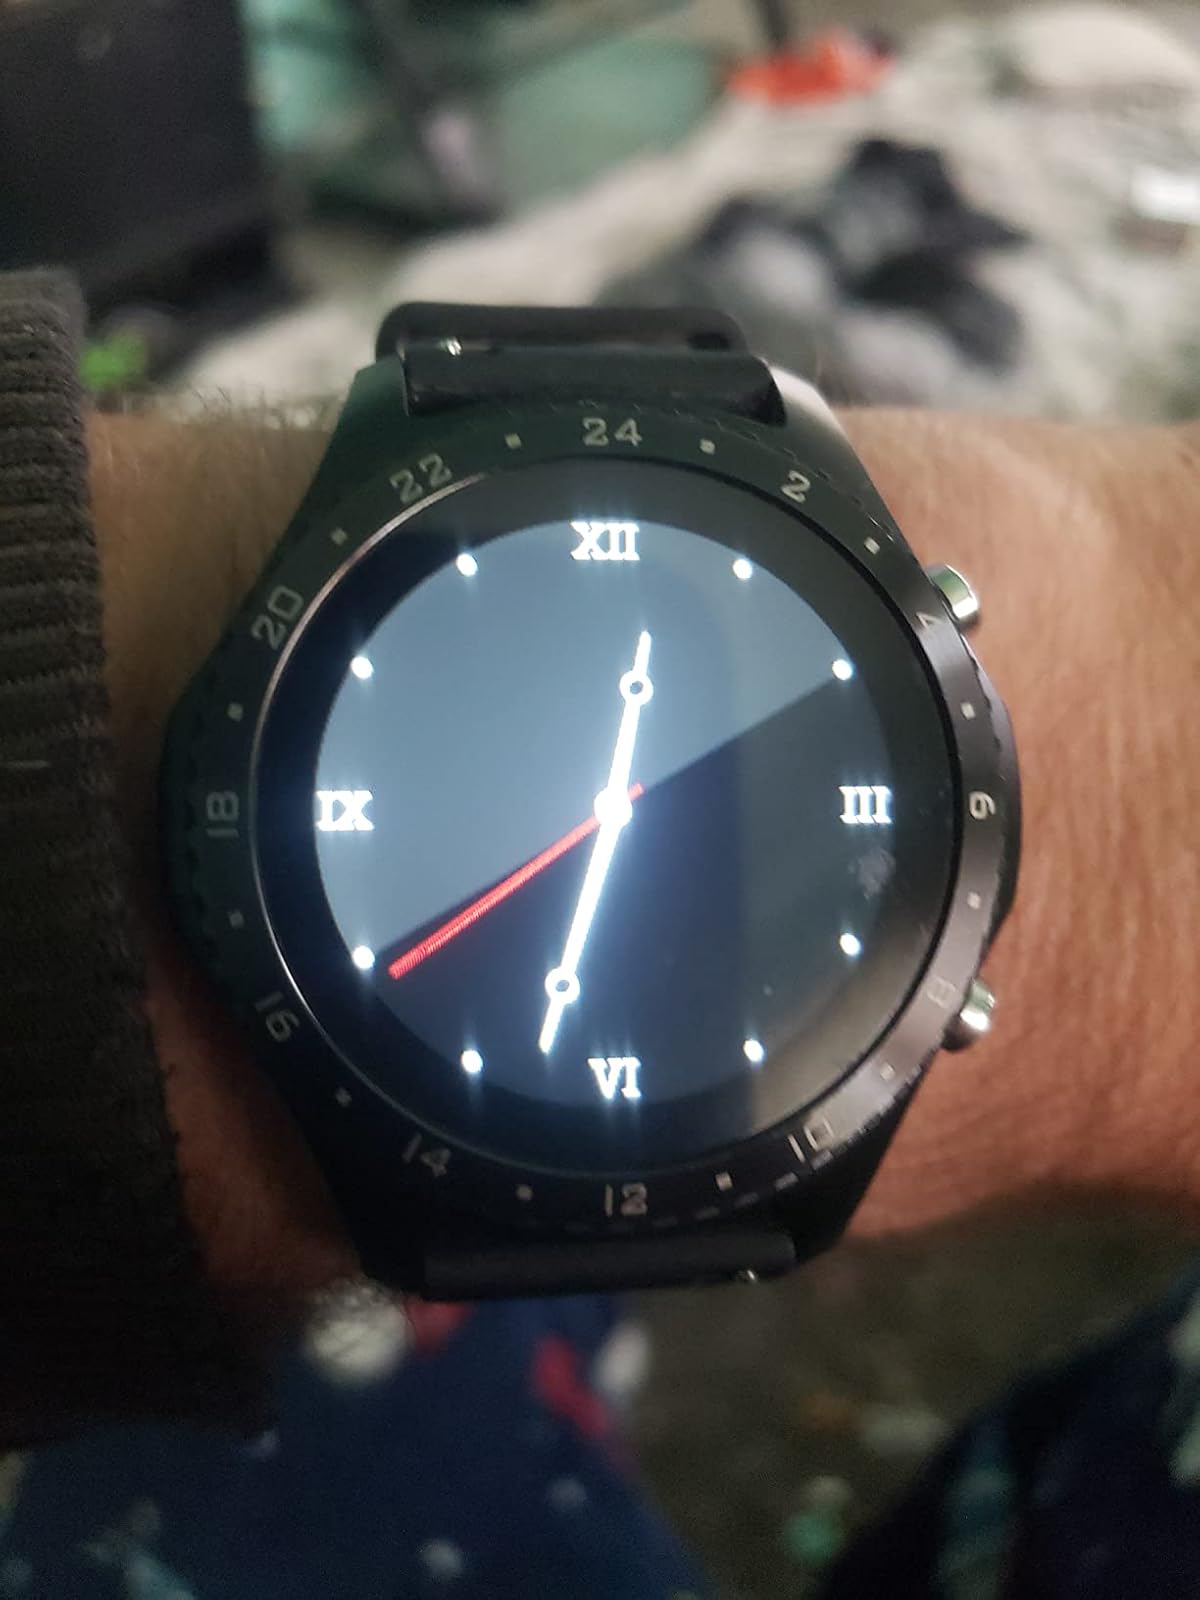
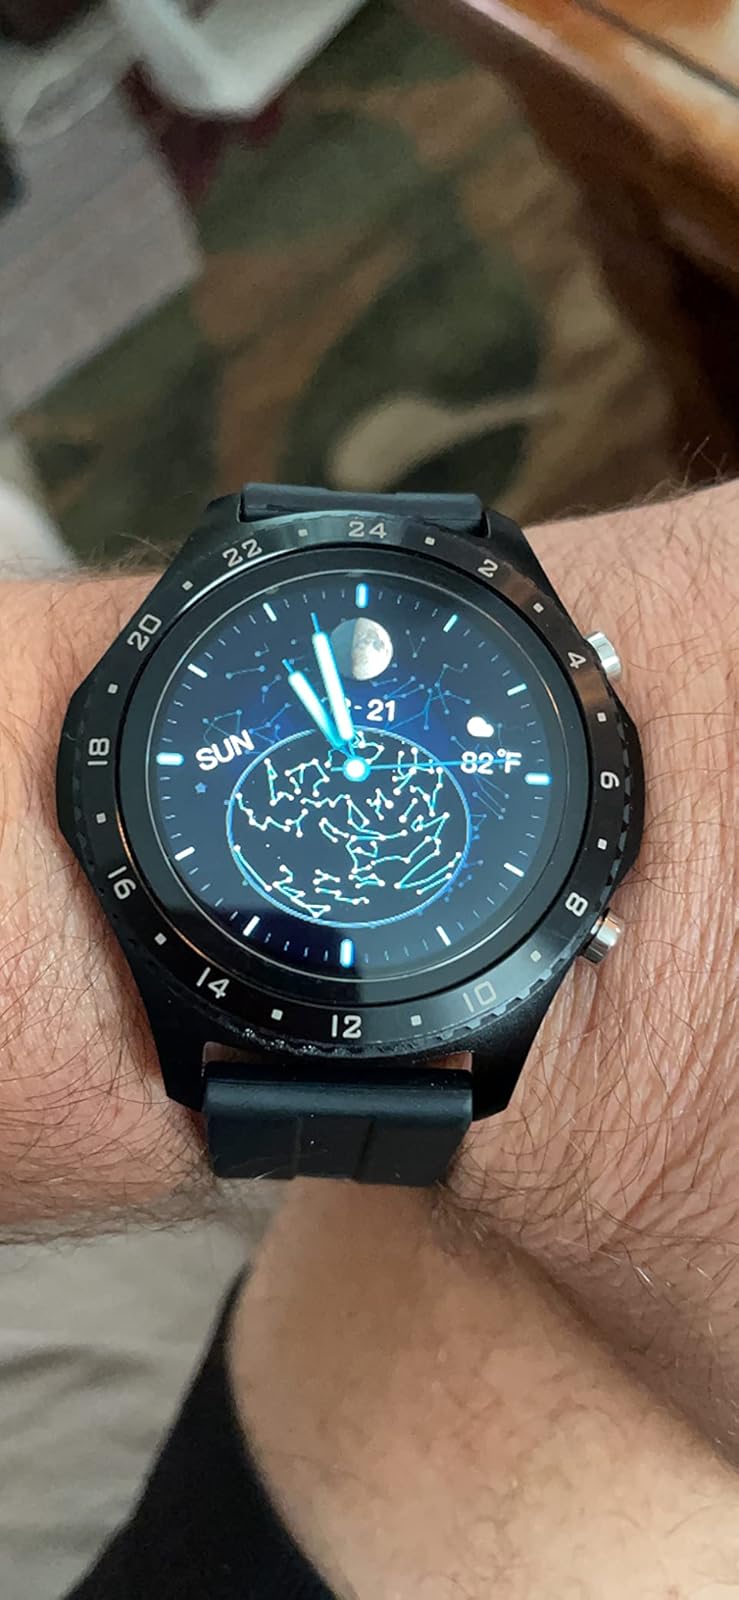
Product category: smartwatch
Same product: yes